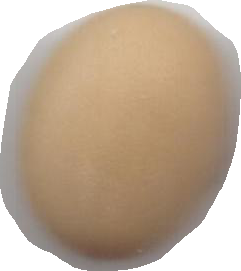
Variety: Anjasmoro